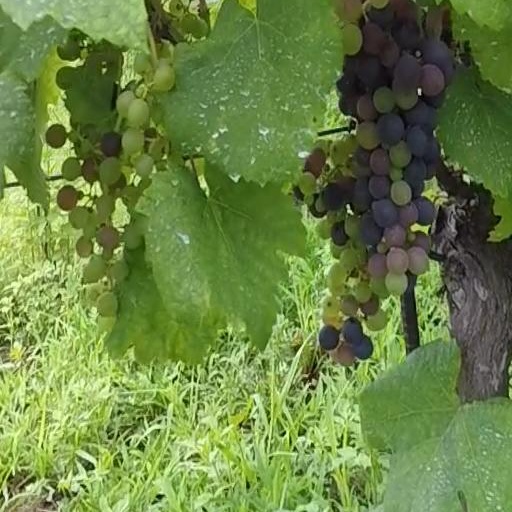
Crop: grape